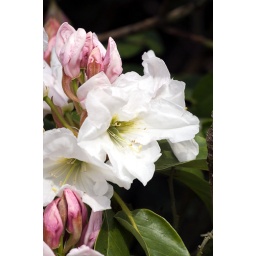
This white Rhoddy was the only one in flower and looked utterly stunning with its rosey pink bud forming